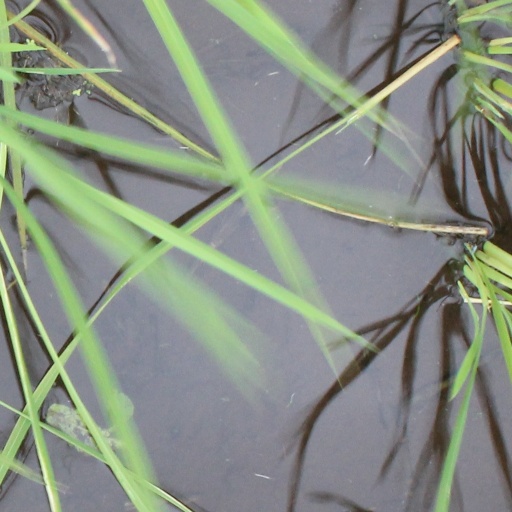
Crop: rice